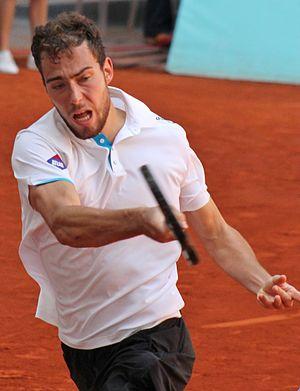
Jerzy Filip Janowicz, Jr [jeʒɨ janɔvit͡ʃ], né le 13 novembre 1990 à Łódź, est un joueur de tennis polonais professionnel à partir de 2007.